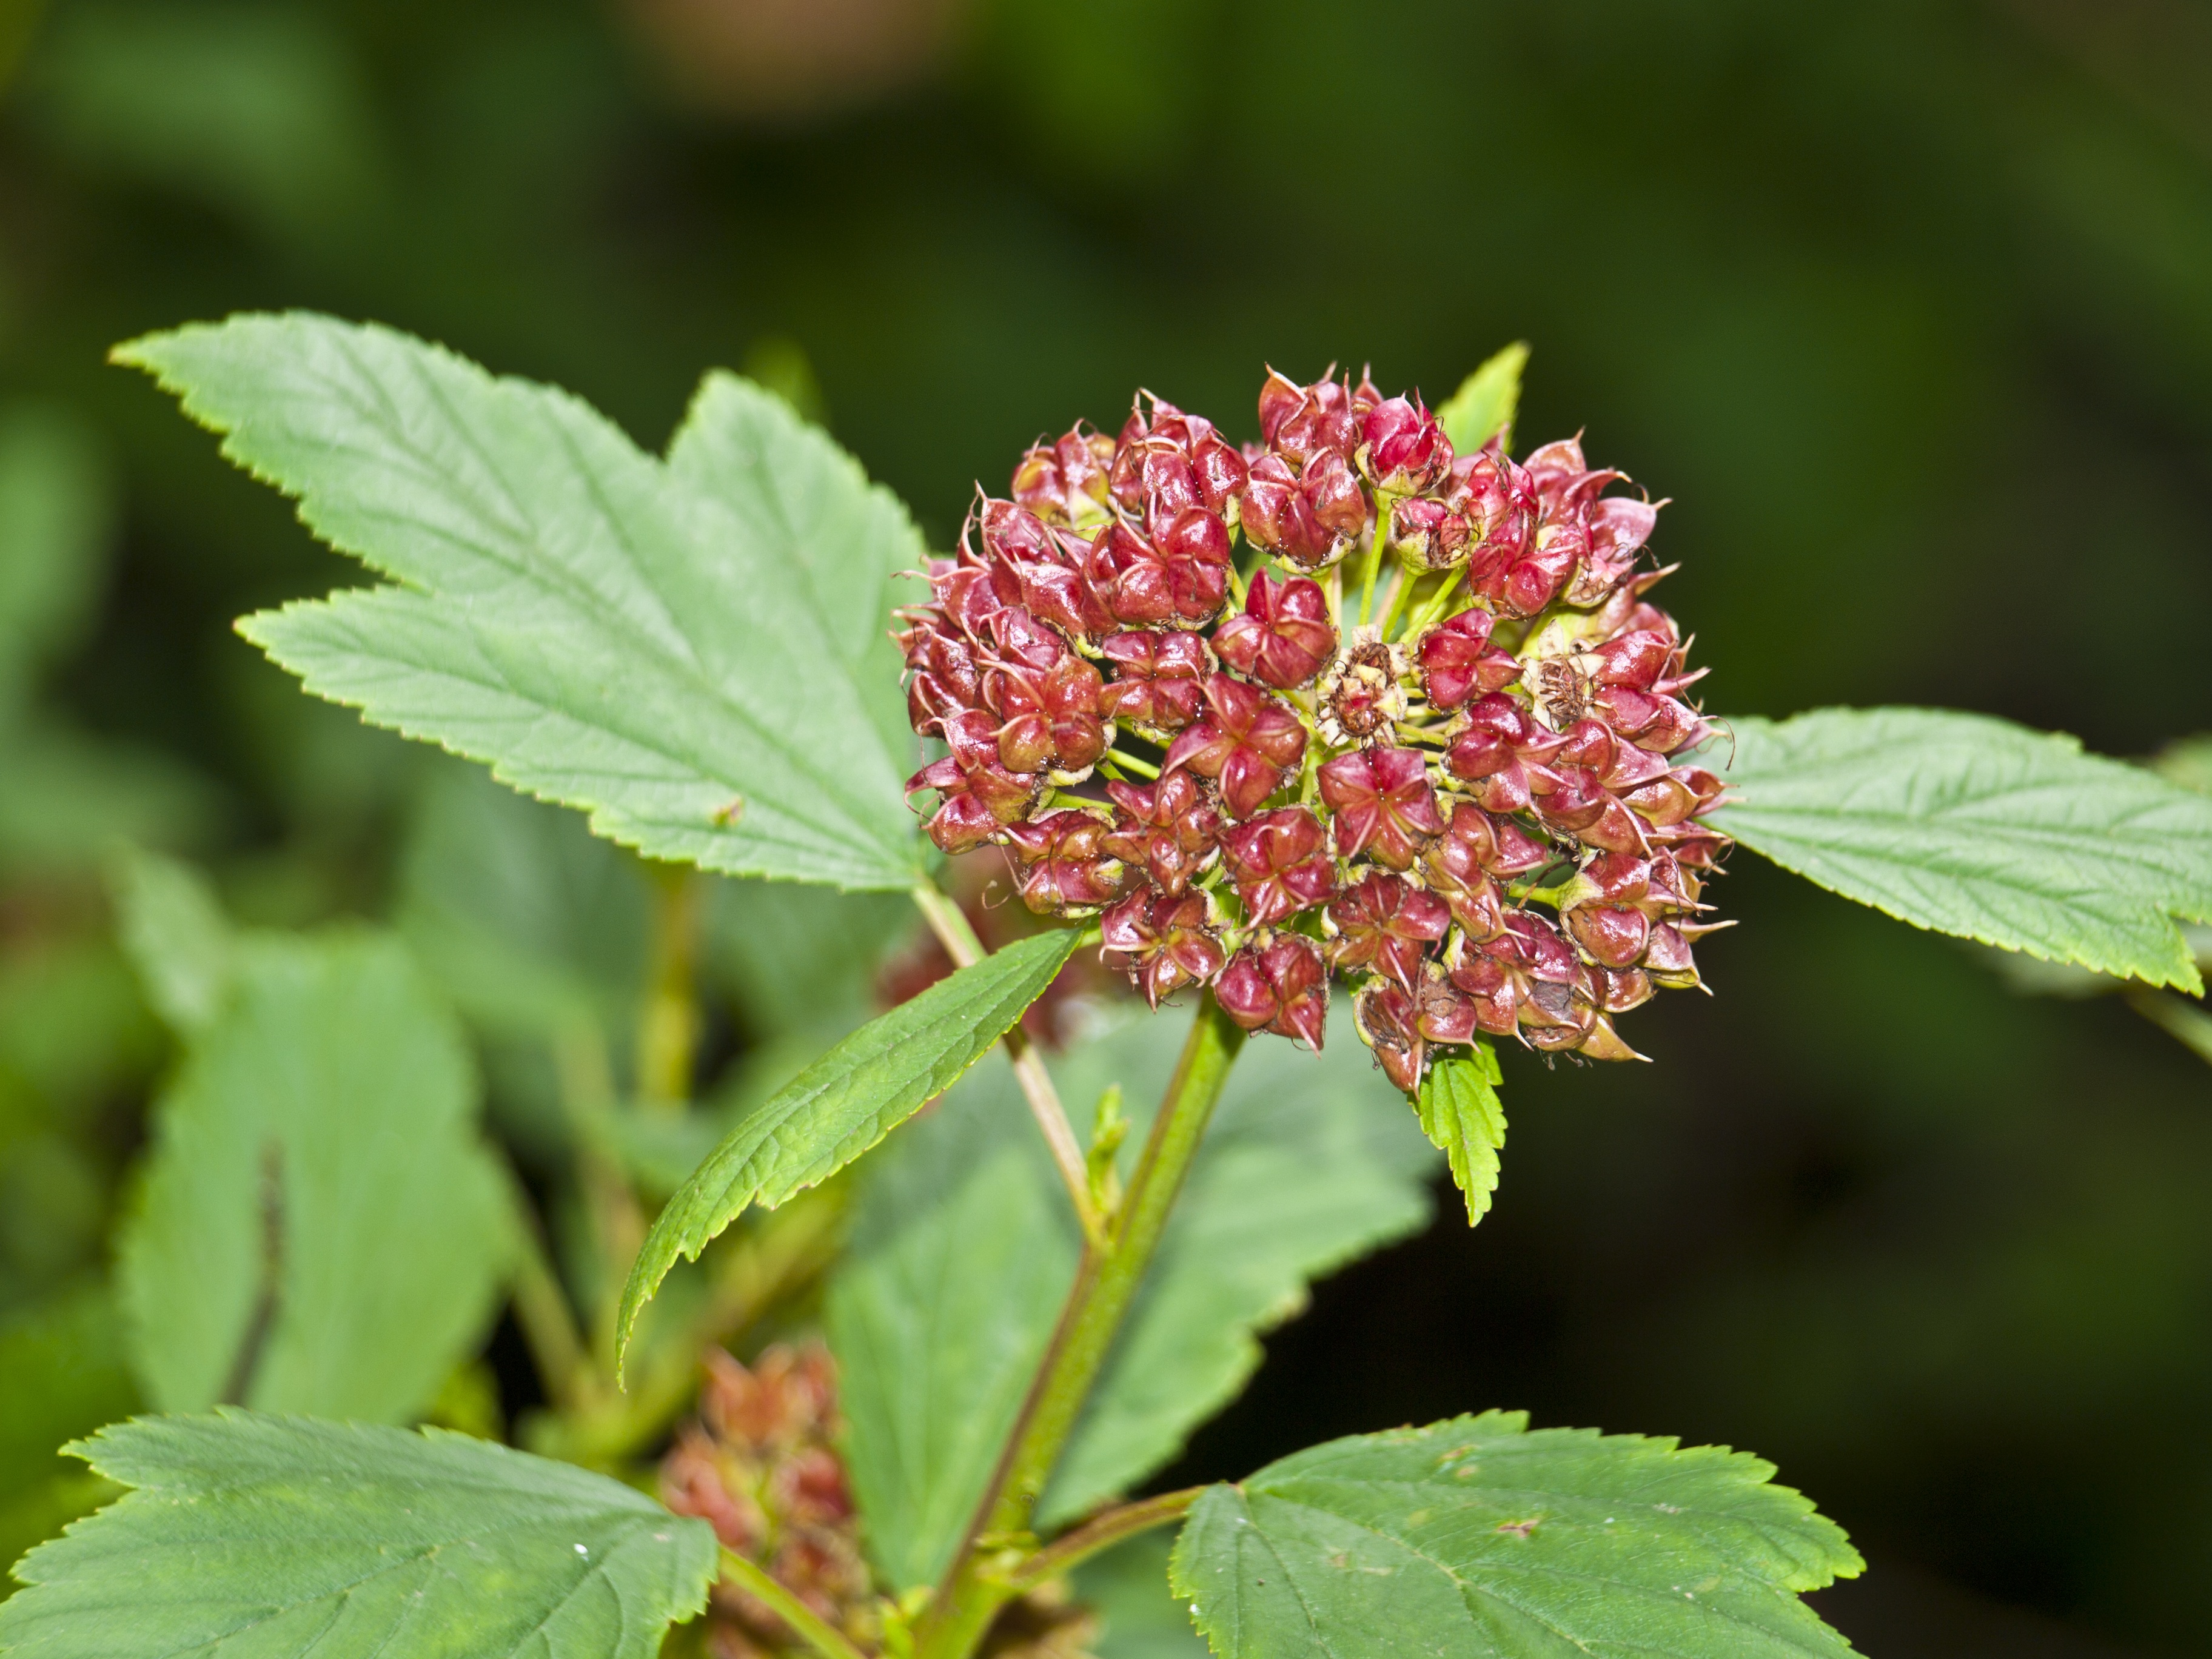
nature, blossom, plant, leaf, flower, petal, bloom, red, herb, produce, botany, garden, flora, wildflower, shrub, macro photography, flowering plant, annual plant, land plant